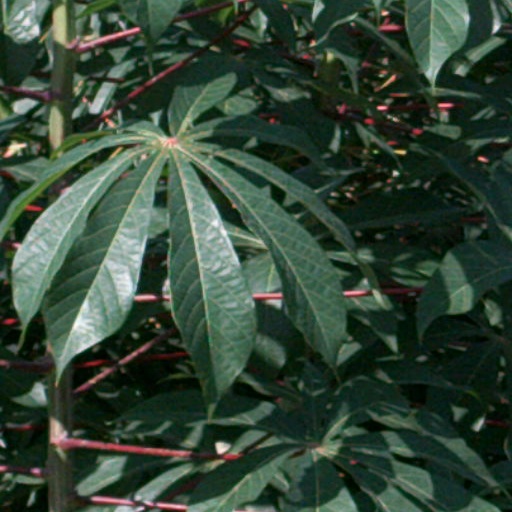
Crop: cassava